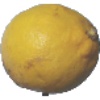
Label: lemon